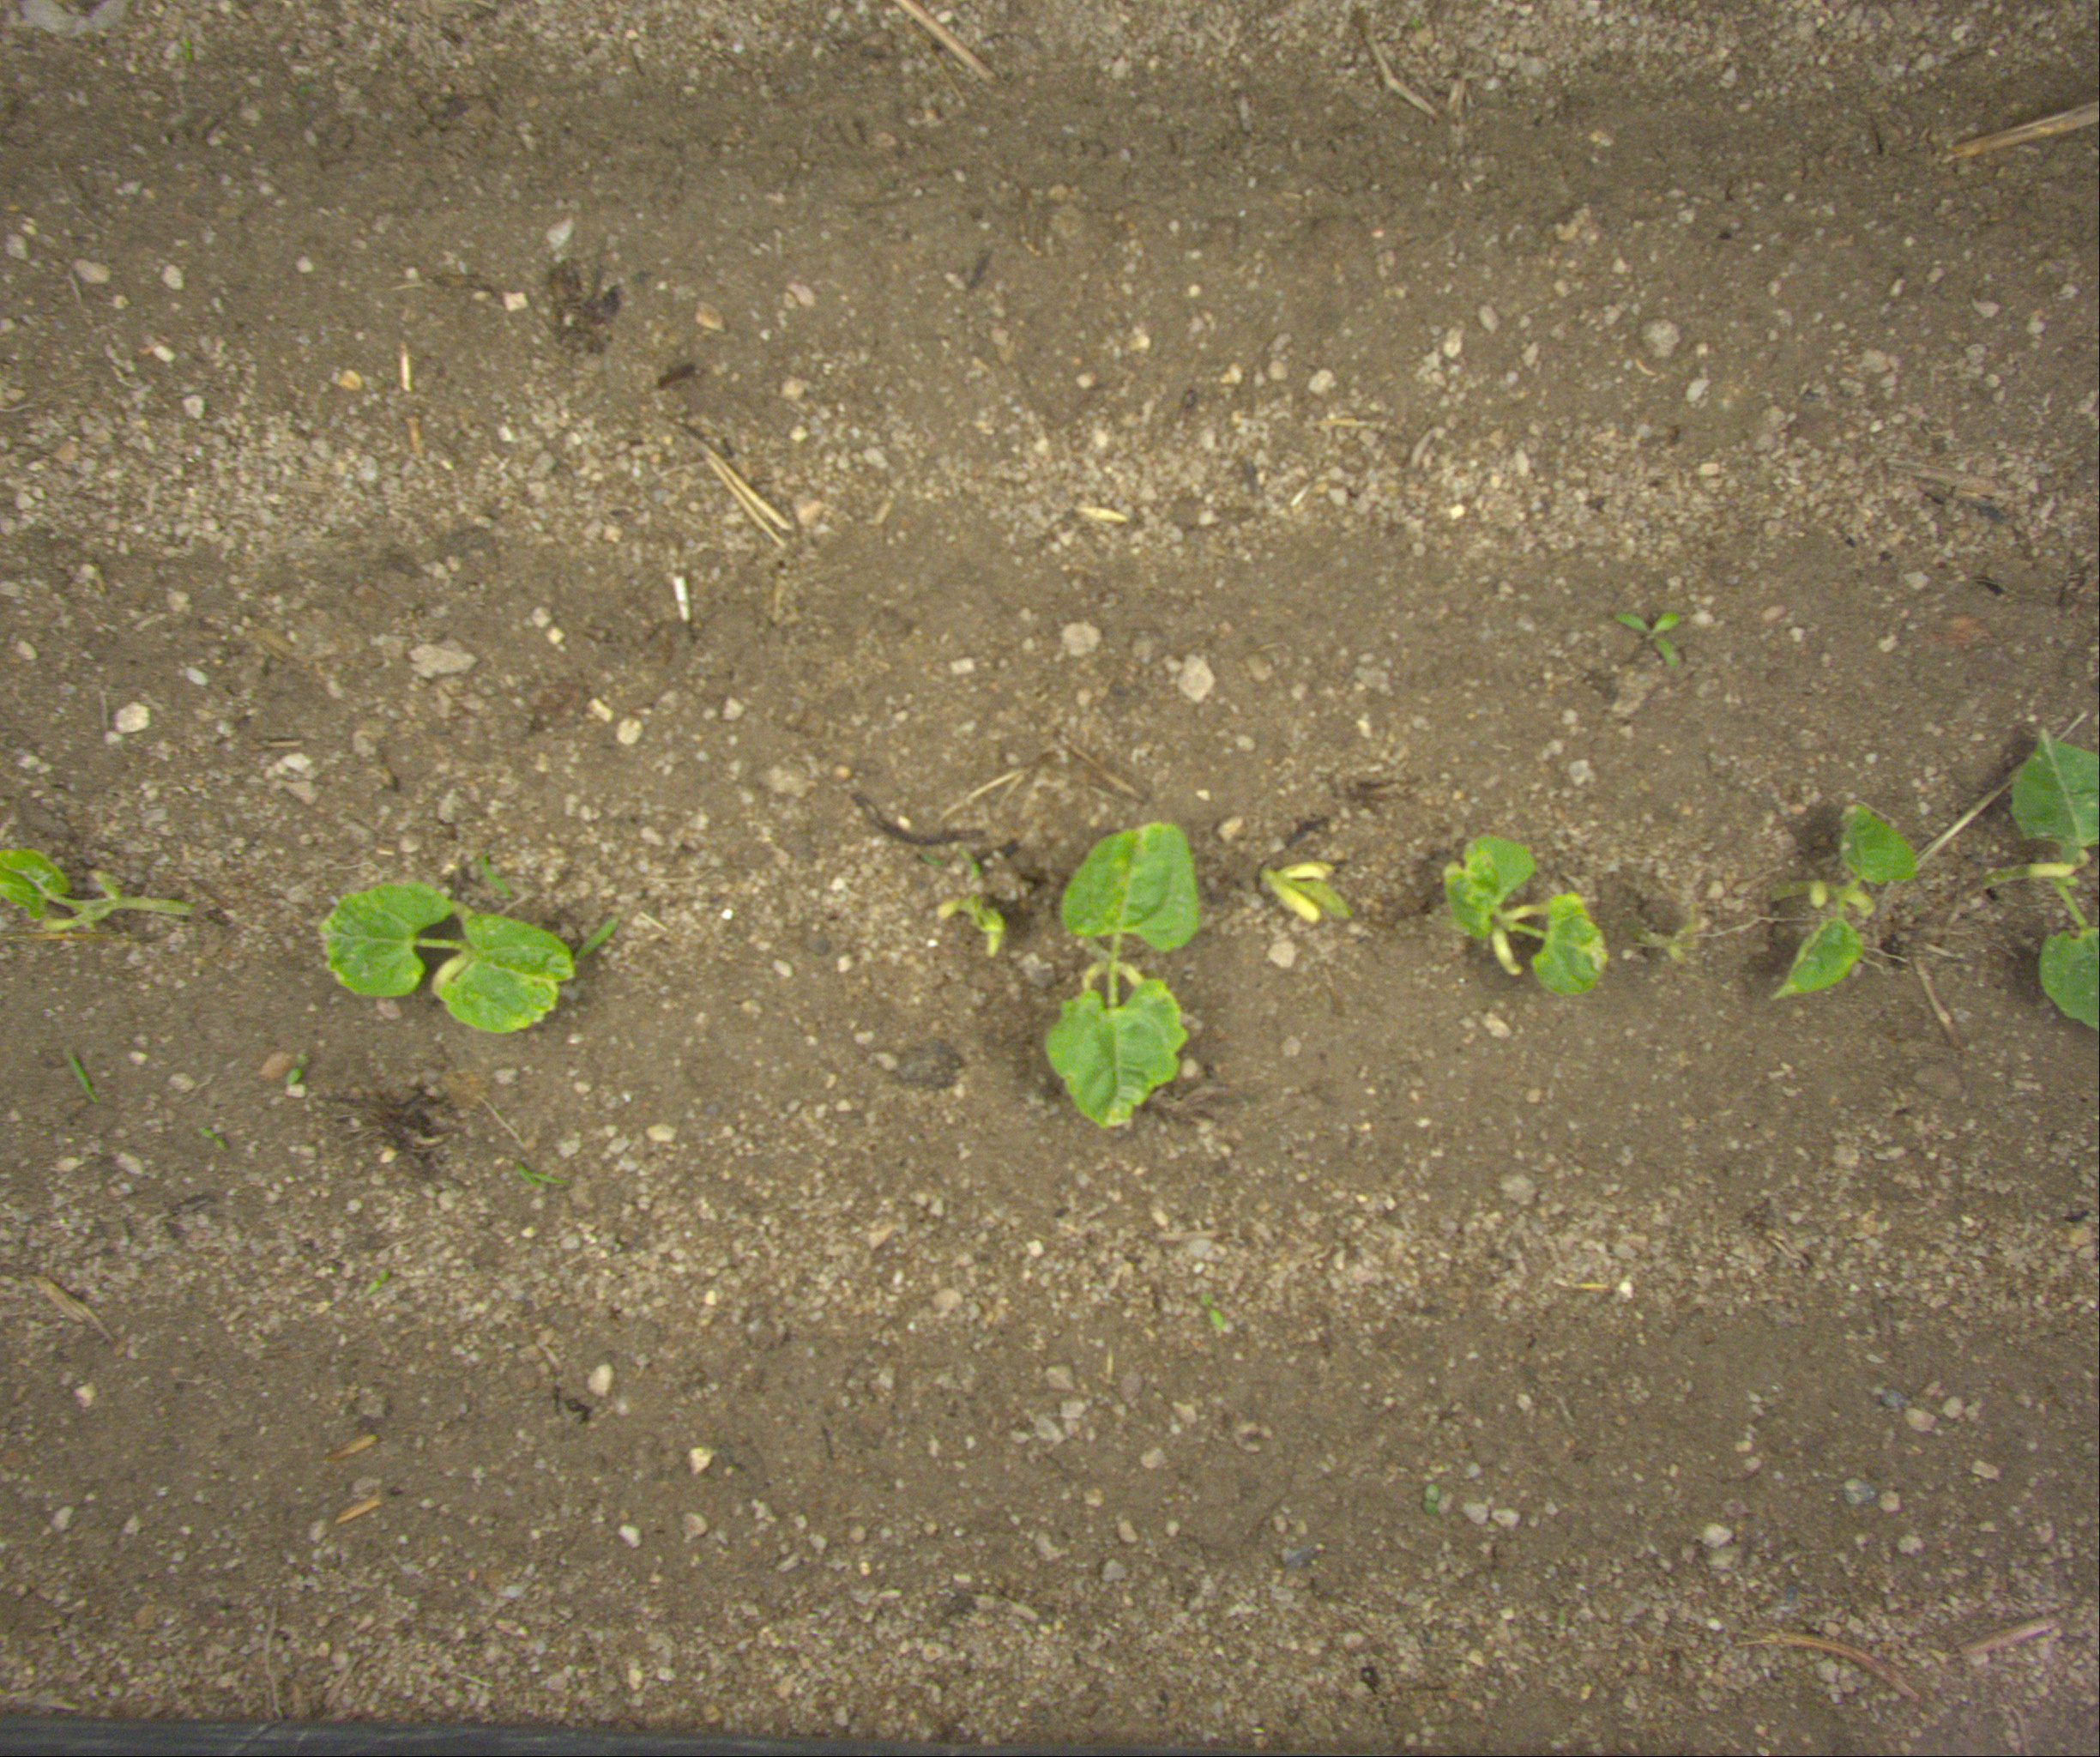
Crop: bean
Objects: bean, bean, bean, bean, bean, bean, bean, bean, stem_bean, stem_bean, stem_bean, stem_bean, stem_bean, stem_bean, stem_bean, stem_bean